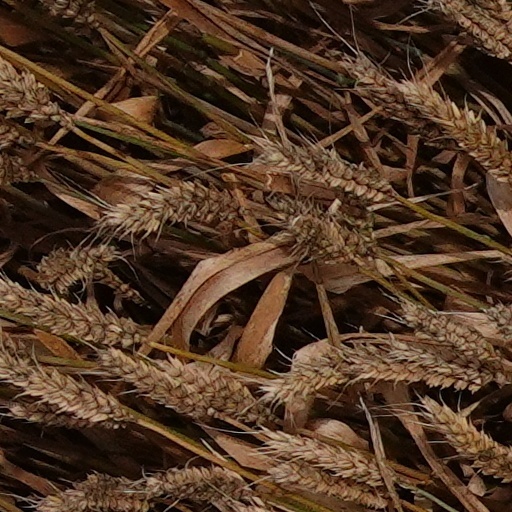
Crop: wheat